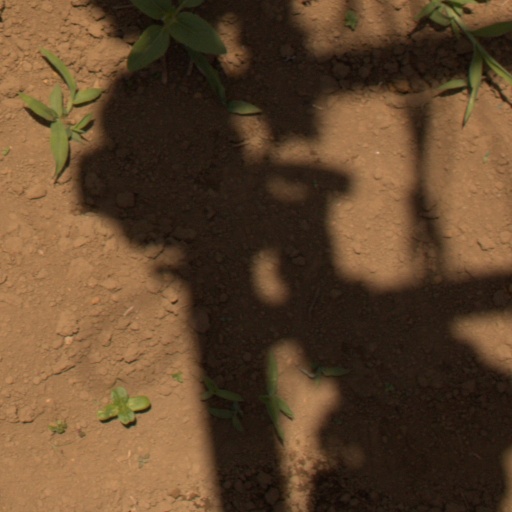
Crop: Jerusalem artichoke